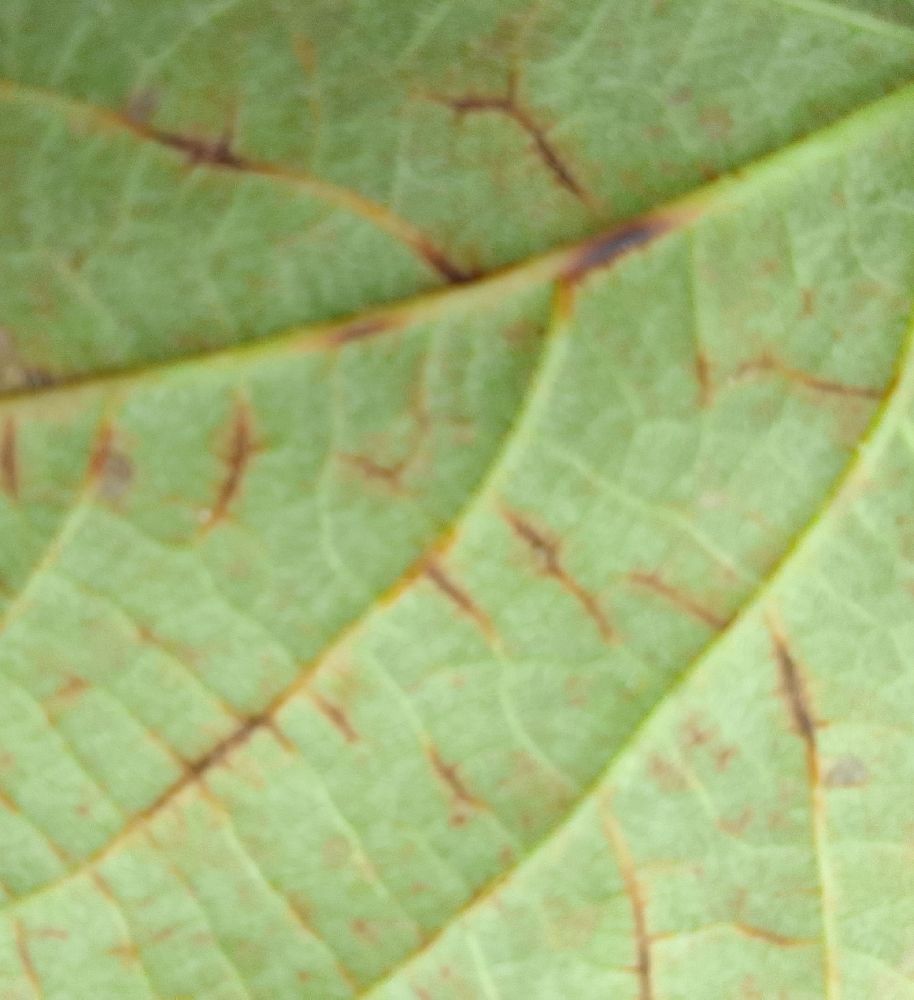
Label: rust